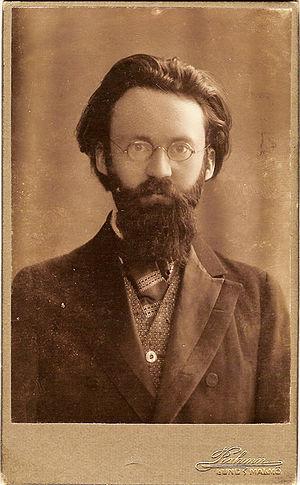
Per Sigurd Agrell est un poète, traducteur et professeur suédois né le 16 janvier 1881 et mort en 19 avril 1937.